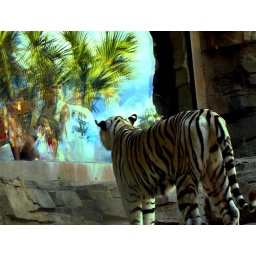
If the trees weren't in the window it would have looked like this was from the commercial :/